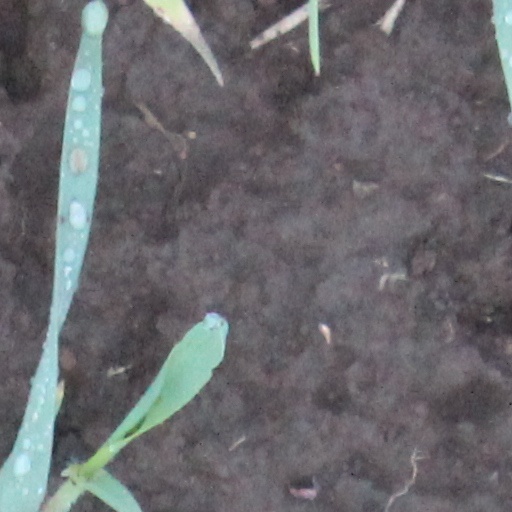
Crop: wheat